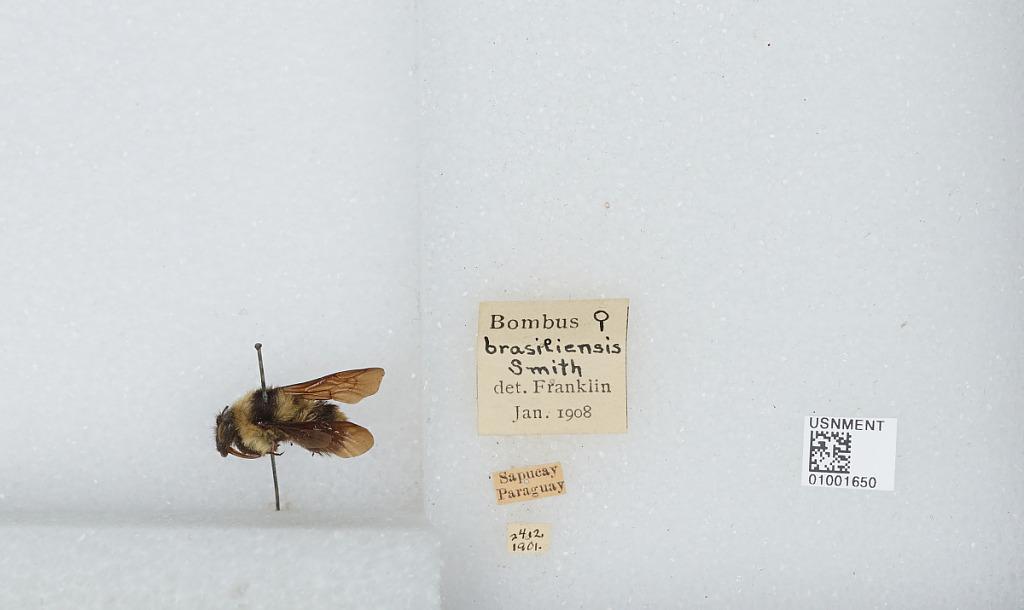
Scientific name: Bombus (Thoracobombus) brasiliensis Lepeletier
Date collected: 1901-12-24
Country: Paraguay
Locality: Sapucay
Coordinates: -25.6678, -56.9556
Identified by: Franklin